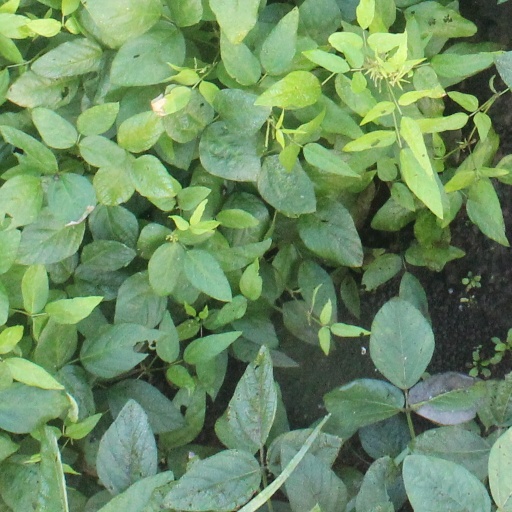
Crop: soybean